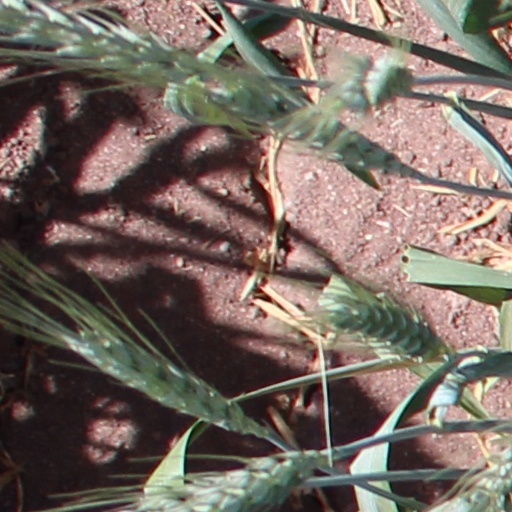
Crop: wheat